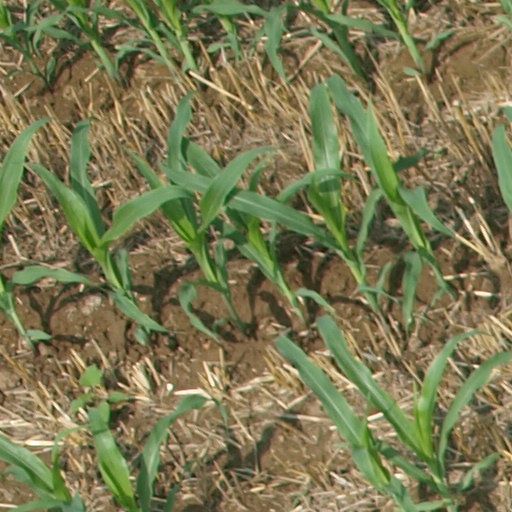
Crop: maize; corn